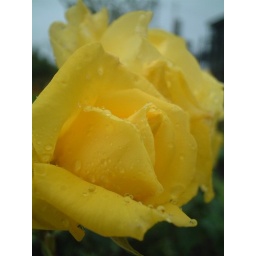
On a gloomy wet day in Galway, this yellow rose is a welcome splash of colour. Sept 2006.